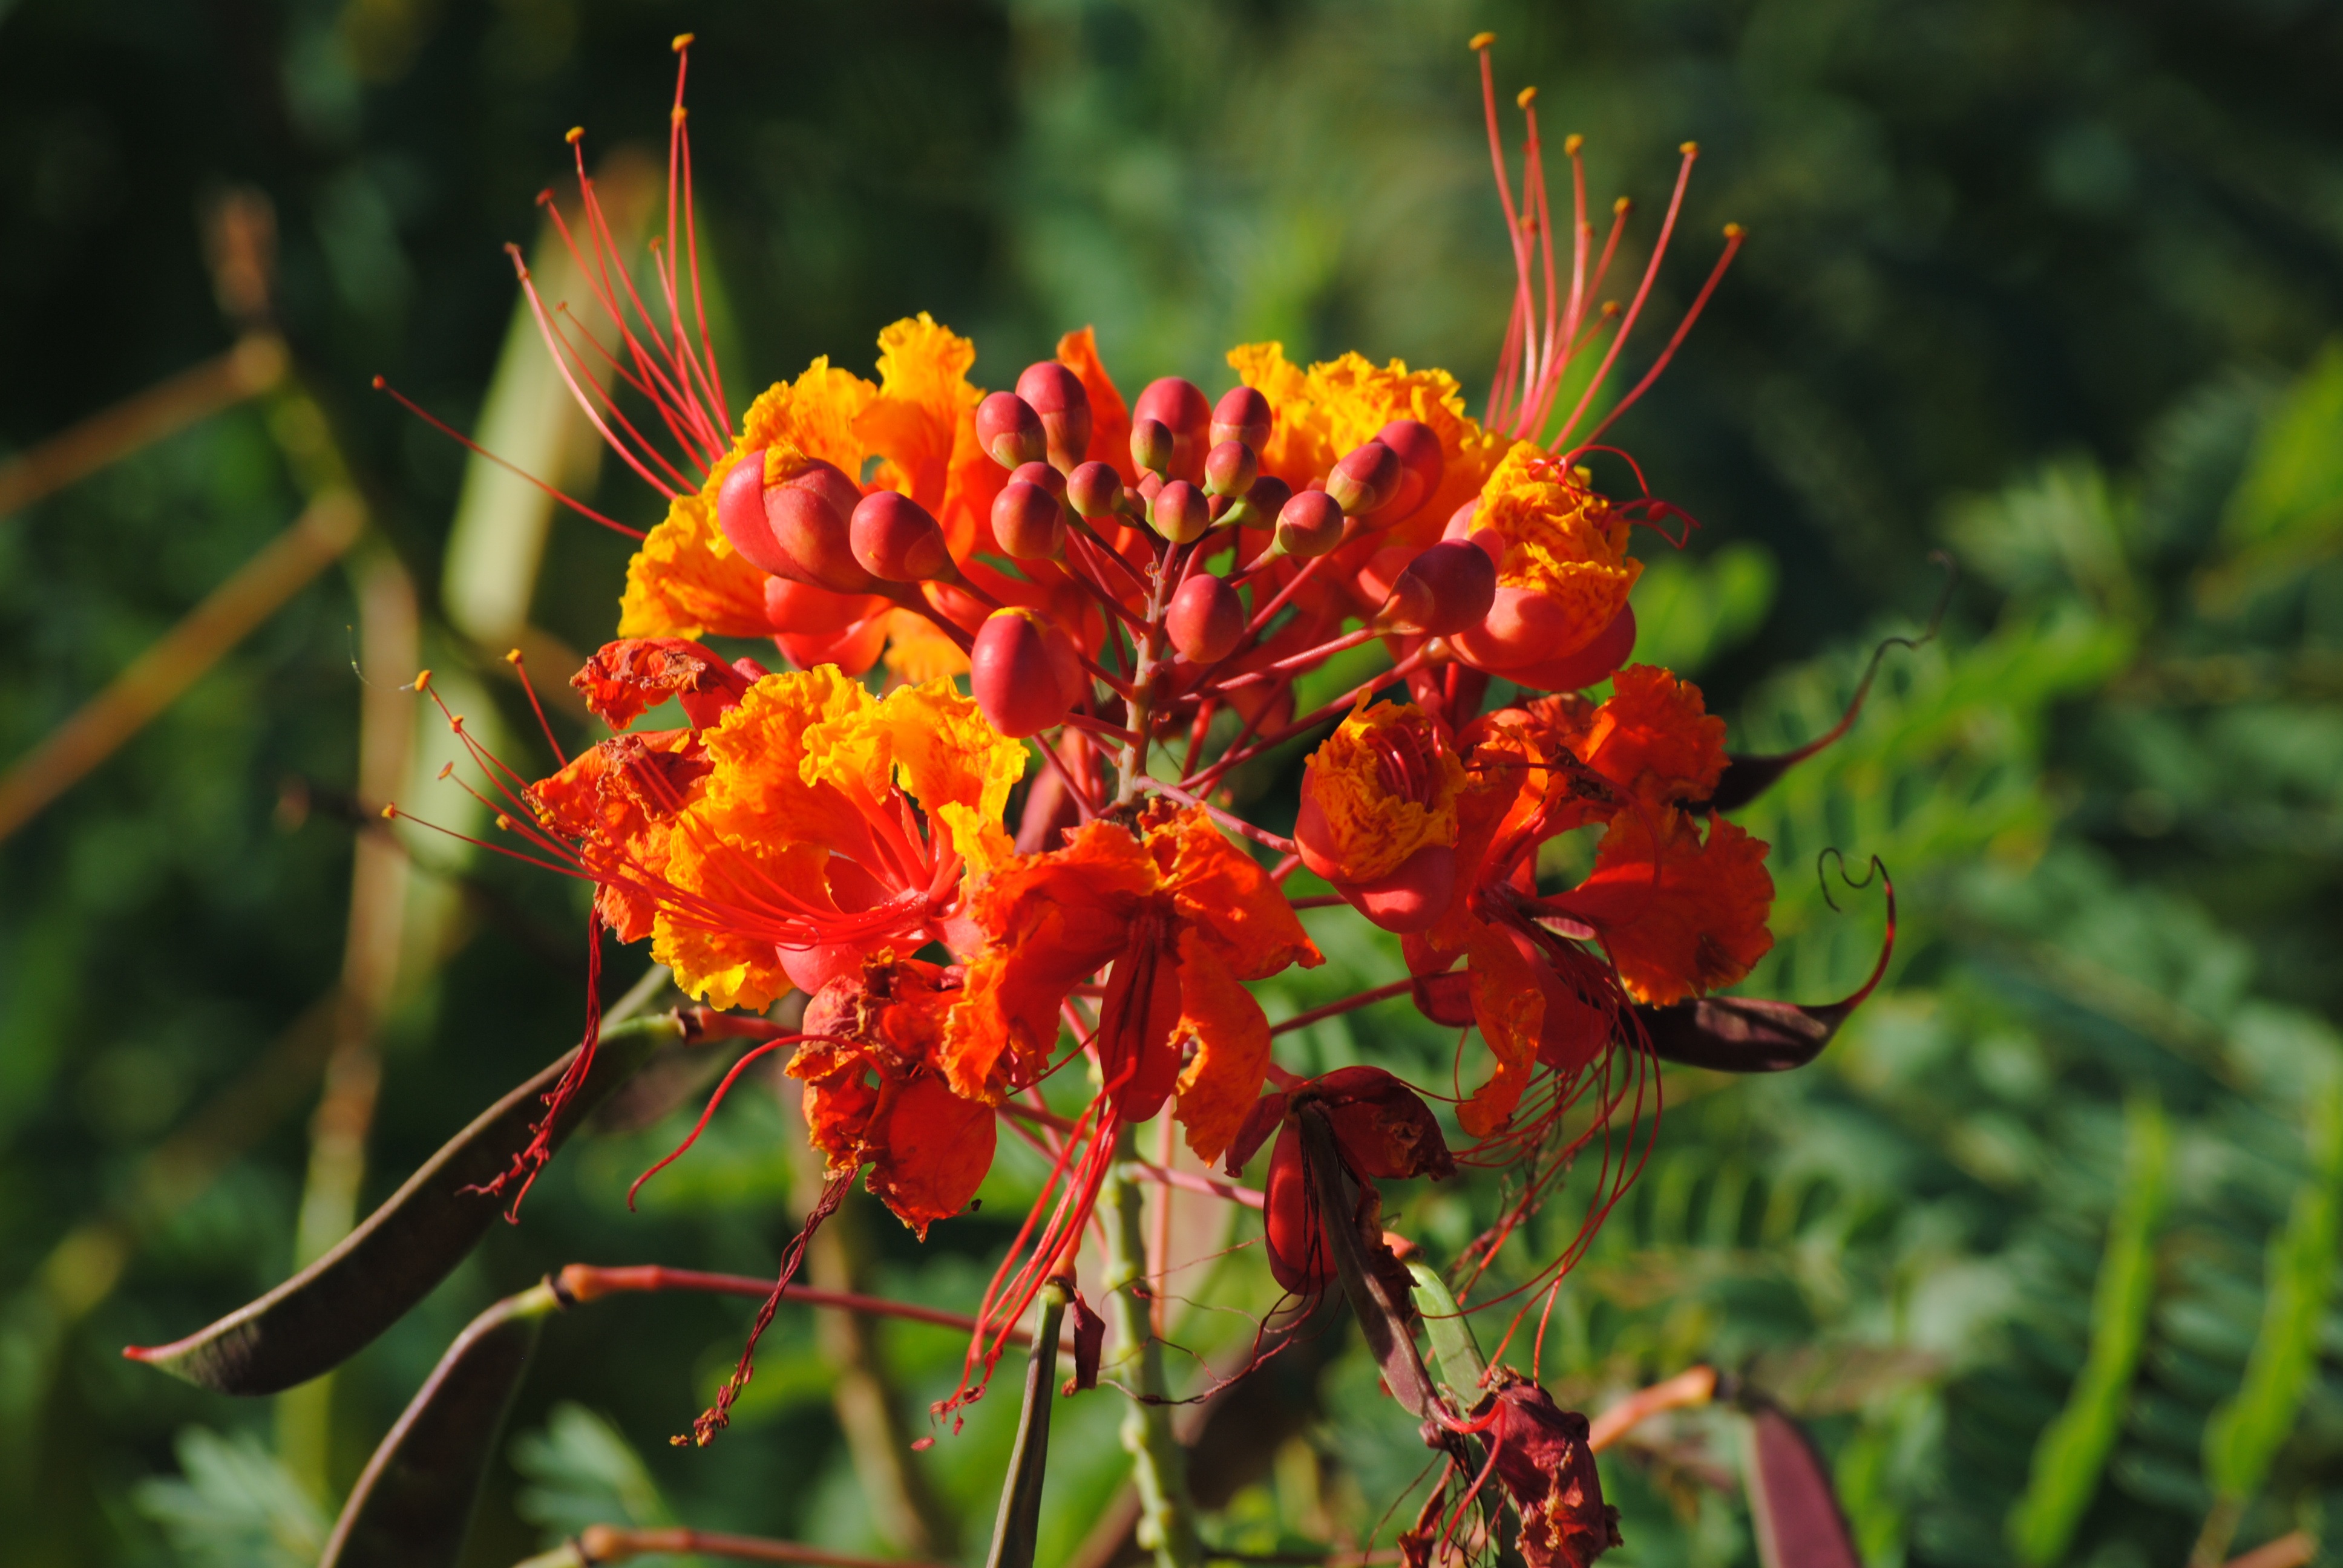
nature, plant, leaf, flower, summer, orange, green, red, paradise, tropical, evergreen, autumn, botany, colorful, flora, botanical, wildflower, leaves, shrub, bright, gardens, exotic, rowan, macro photography, scarlet, flowering plant, barbados, feathery, woody plant, land plant, tropical milkweed, pride of barbados